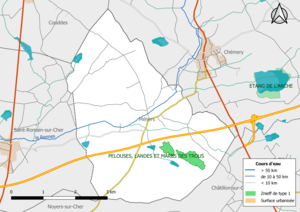
Zones naturelles d'intérêt écologique faunistique et Floristique (ZNIEFF) de type 1 de la commune de fr:Méhers. (Loir-et-Cher, France).
Méhers est une commune française située dans le département de Loir-et-Cher en région Centre-Val de Loire.